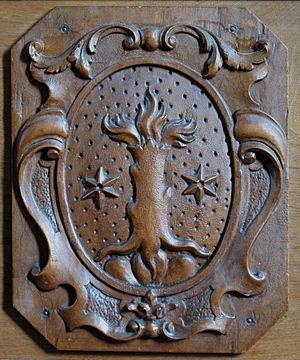
La famille von Graffenried, ou parfois de Graffenried, est une famille patricienne d'ascendance aristocratique germanique bernoise et bâloise.